Quercus robur

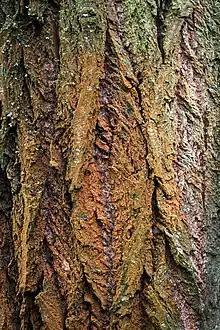
Oak bark.

The crown is spreading and unevenly domed, and trees often have massive lower branches. The bark is greyish-brown and closely grooved, with vertical plates. There are often large burrs on the trunk, which typically produce many small shoots. Oaks do not produce suckers but do recover well from pruning or lightning damage. The twigs are hairless and the buds are rounded (ovoid), brownish and pointed.